Order of Saint John (chartered 1888) in the United States

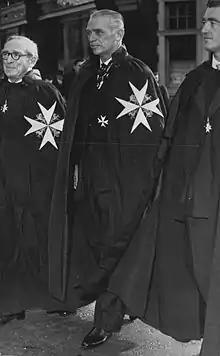
Douglas Fairbanks, Jr. was invested as an associate knight of the Order of St John in 1950. He is shown here attending a service of rededication at the Priory Church at Clerkenwell in 1958.

As one of eleven Priories of the Most Venerable Order of the Hospital of Saint John of Jerusalem, the Priory in the United States of America is led by a Prior and a Chapter. The Priory has had four Priors since it was established in 1996: